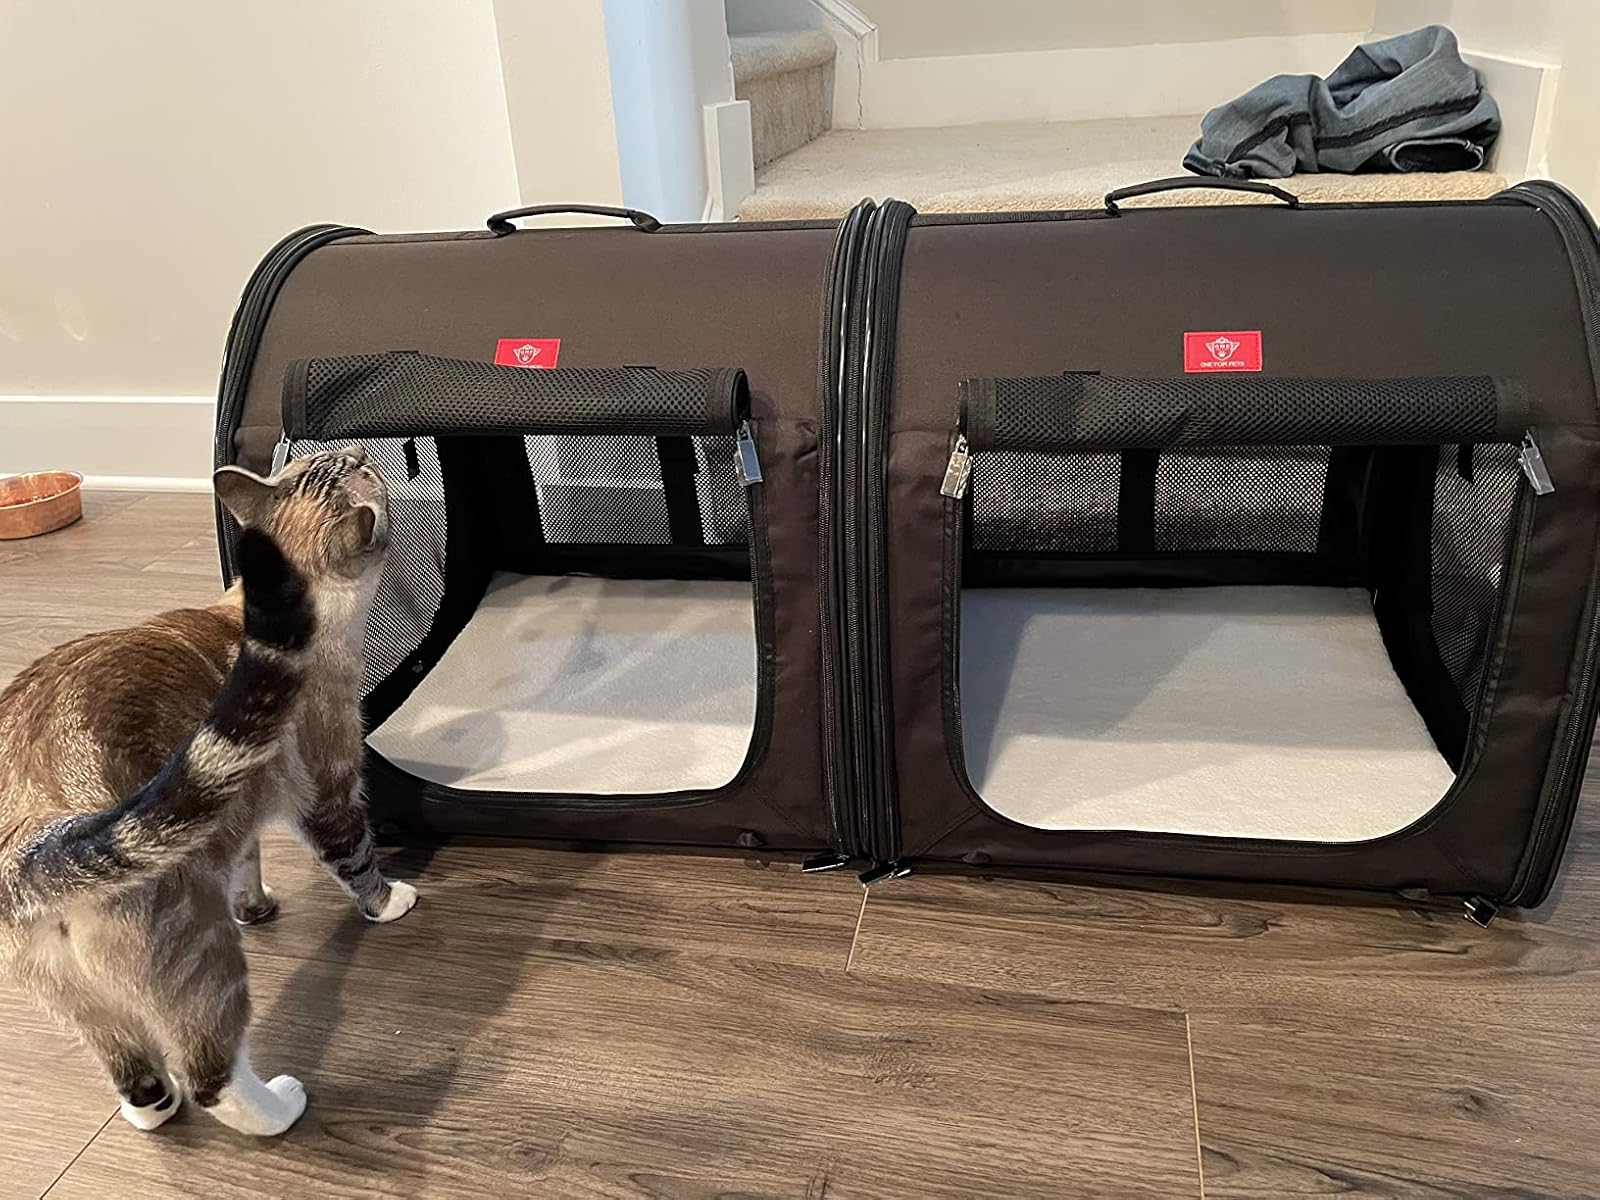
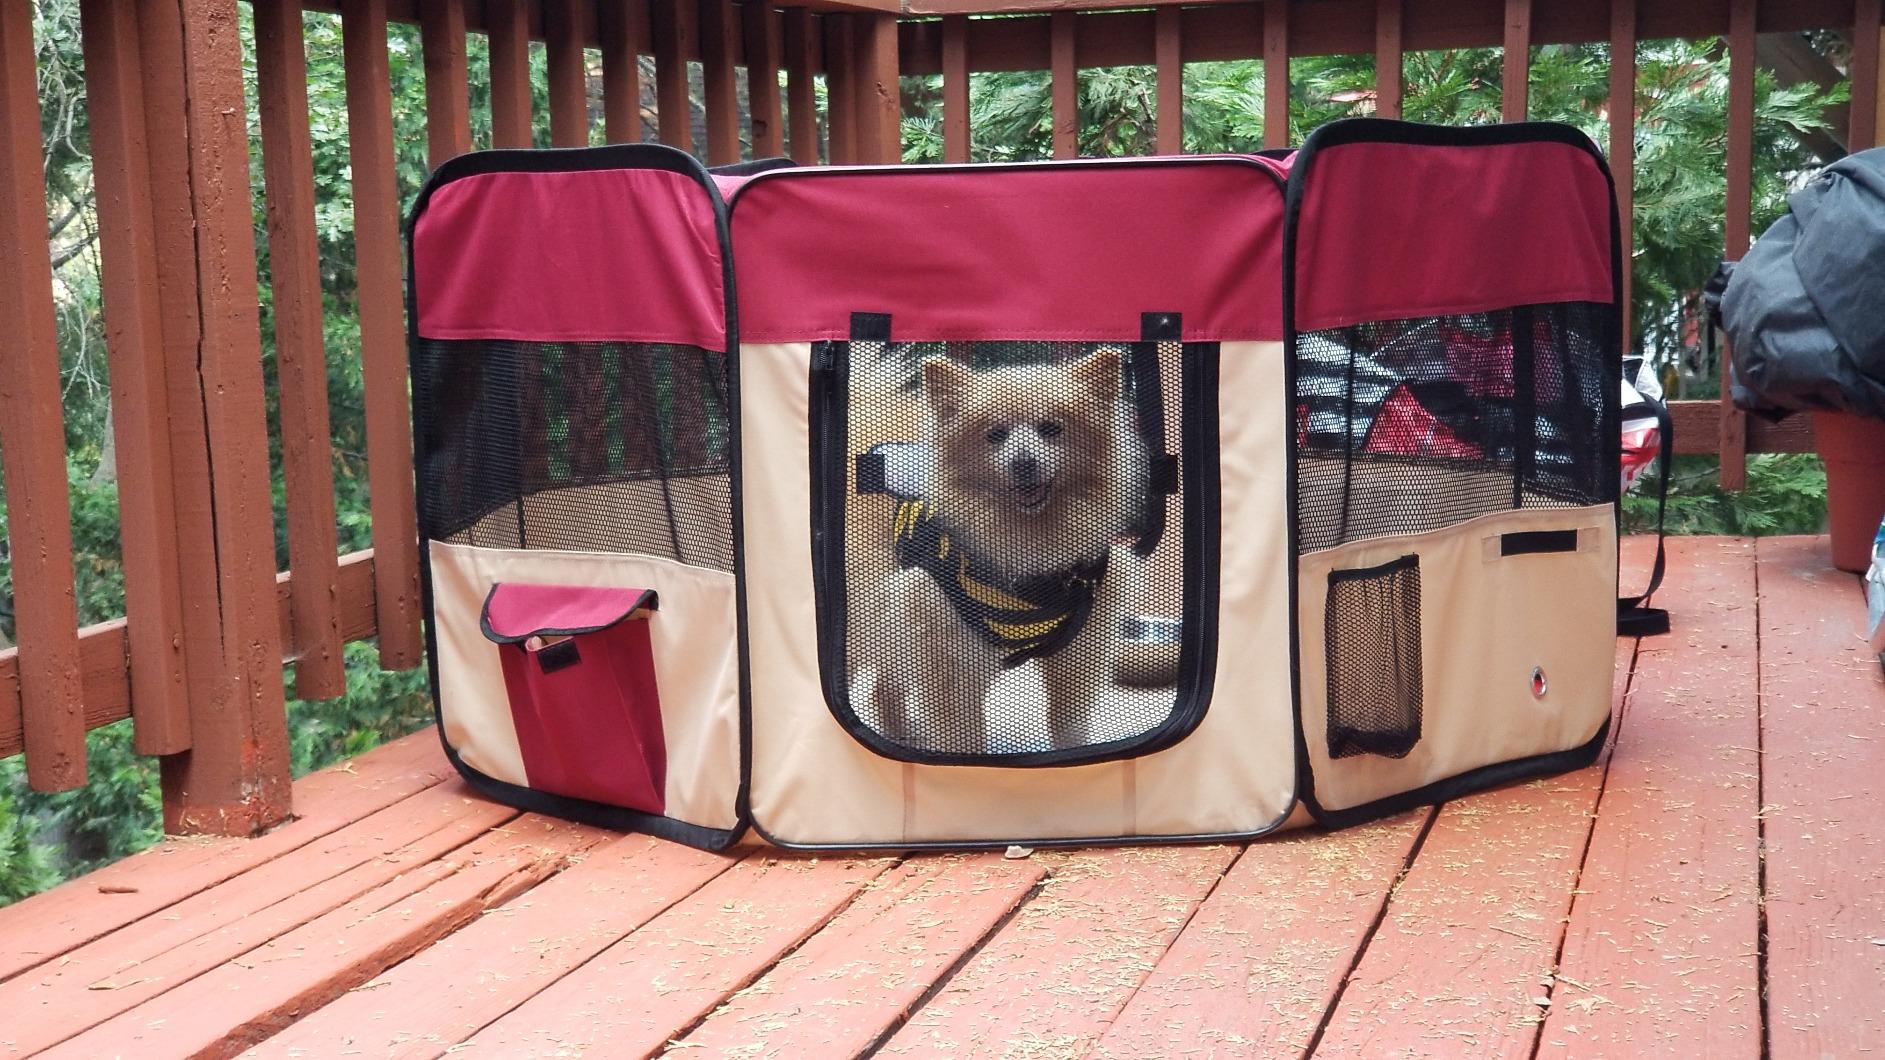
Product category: items_kennel
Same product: no